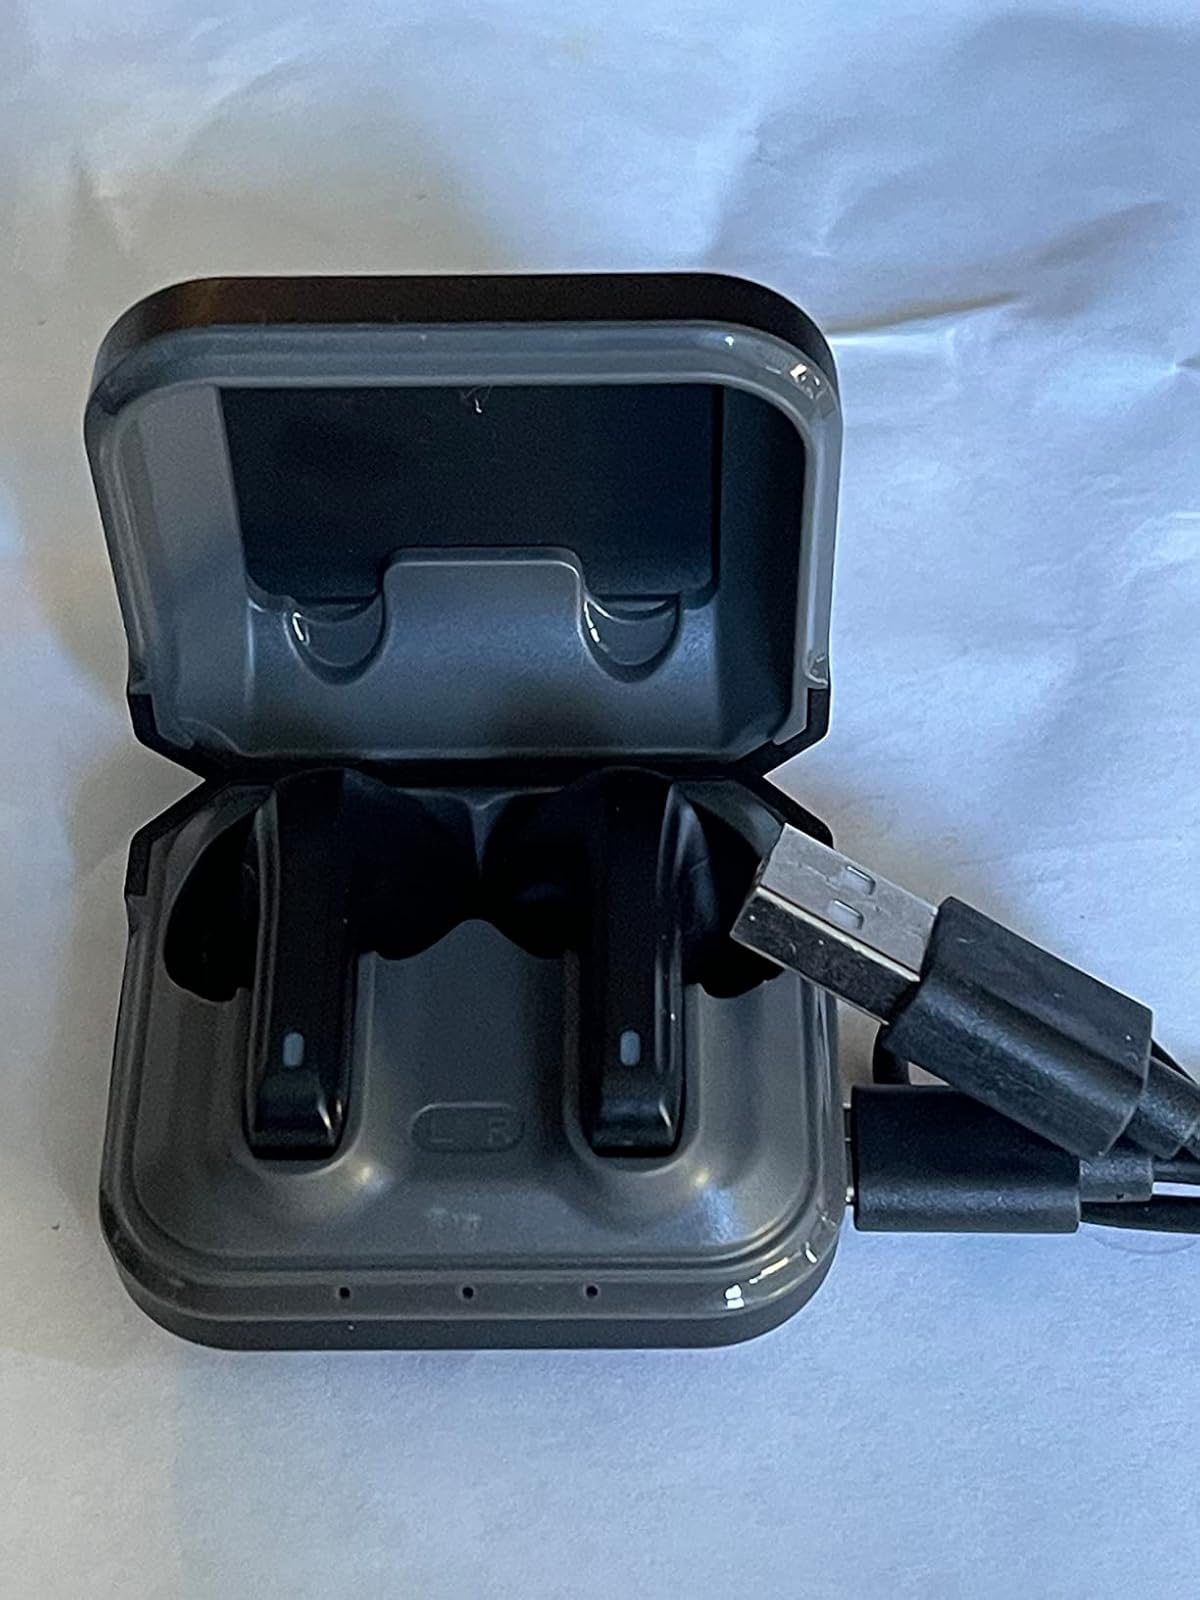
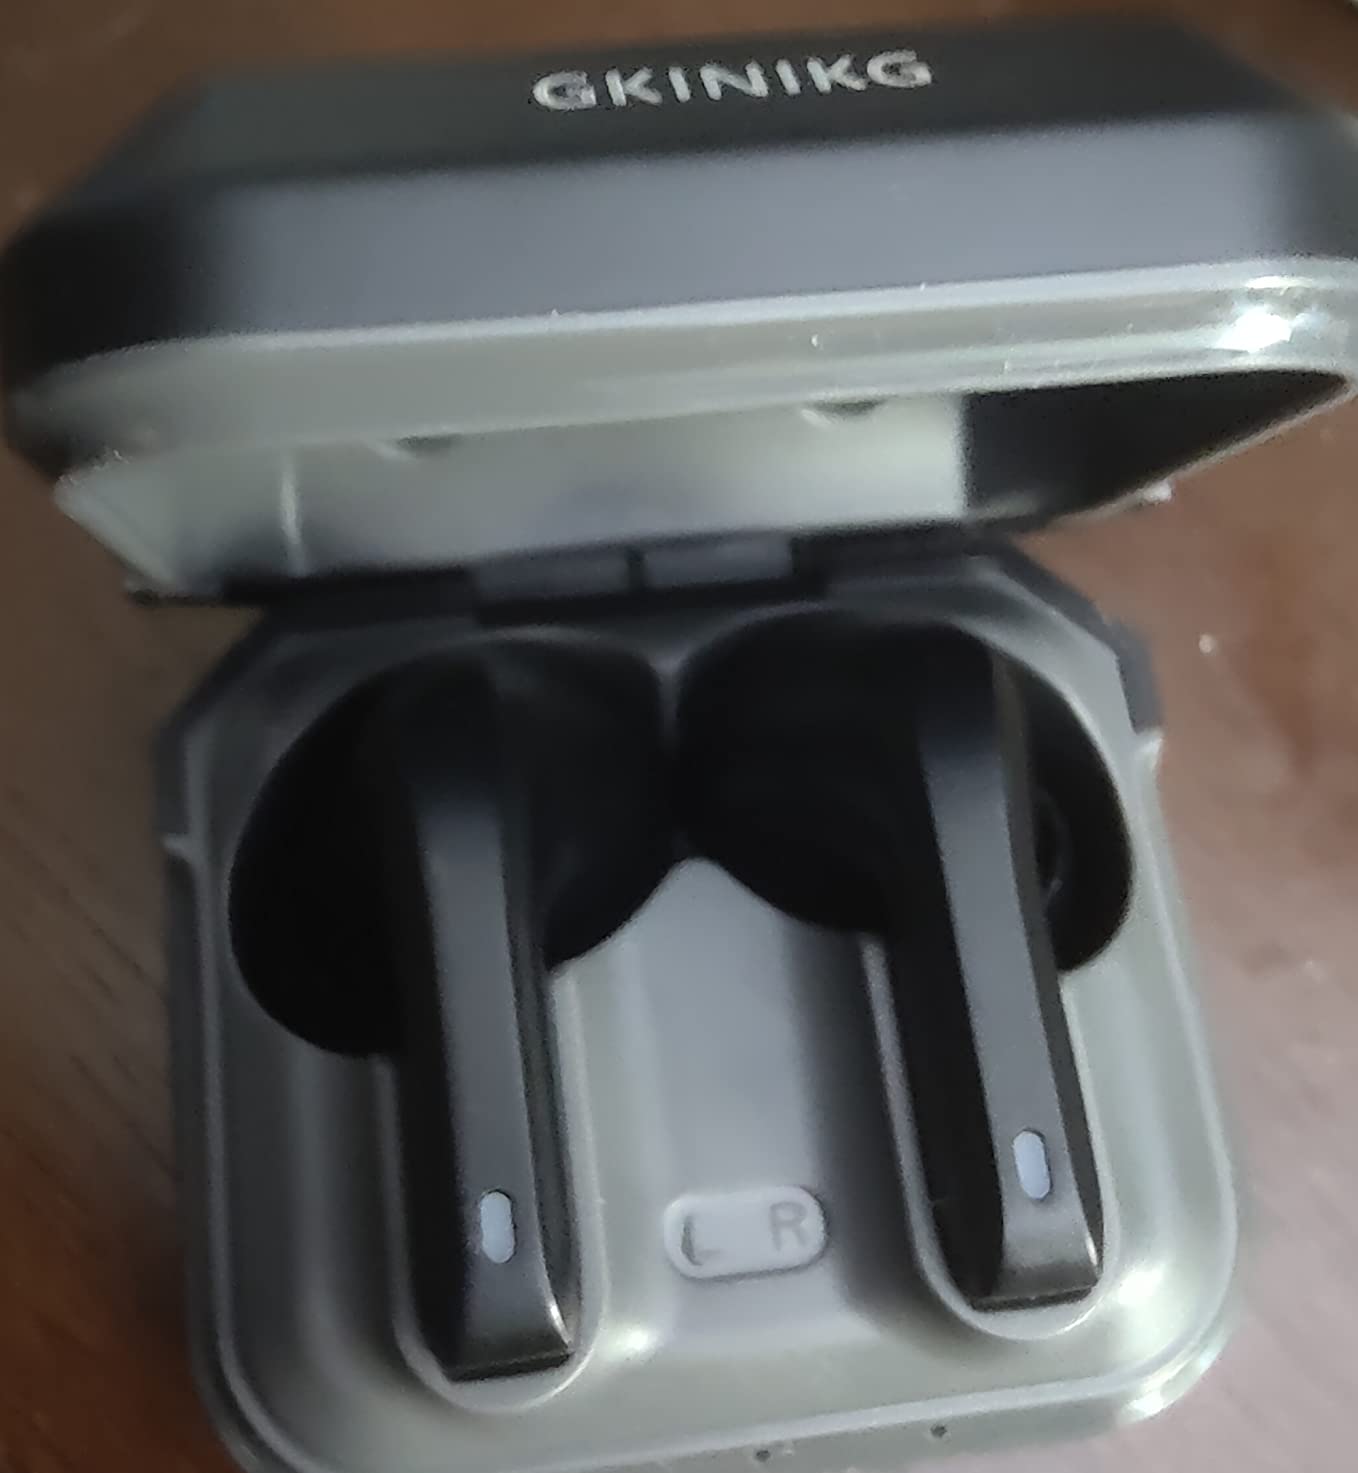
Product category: earbuds
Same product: yes